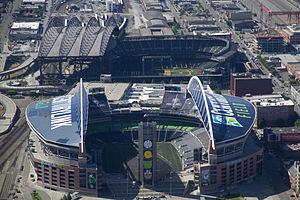
La Copa América Centenario ou Copa América 2016 est la 45ᵉ édition de la Copa América, le principal tournoi international de la CONMEBOL. La compétition est organisée aux États-Unis pour la toute première fois, et est élargie à 16 participants : les 10 équipes sud-américaines de la CONMEBOL et 6 équipes de la CONCACAF. Ce tournoi constitue une célébration du centenaire de la CONMEBOL et de la Copa América.